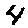
Label: 4